History of Valais

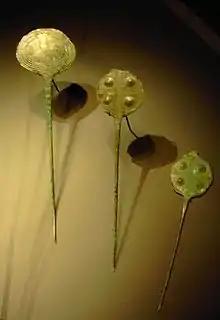
Fibulae discovered, from left to right, in Saillon (c. 1600 BC), at the Col du Schnidejoch (c. 2000 BC) and in Bex (1600 BC).

As early as the xxi century BC, traces of the Bronze Age were discovered throughout the upper Rhône valley. A specific culture, the Rhône culture, developed. Nevertheless, there was no break with the Campaniform period: the Petit-Chasseur necropolis was still in use, and individual tombs with "type B" megalithic stelae were still being erected. The first phase, the "culture du Rhône préliminaire ("Early Rhone culture), is characterized by copper objects (less than 1% tin) and seems specific to the central Valais, although a grave near Thun may indicate that this culture extended to both sides of the Bernese Alps.